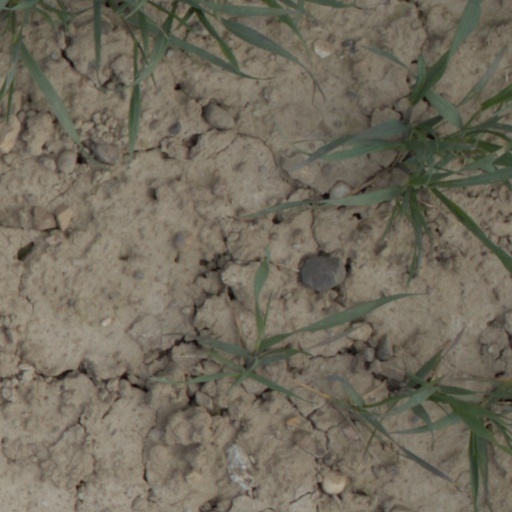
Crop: wheat